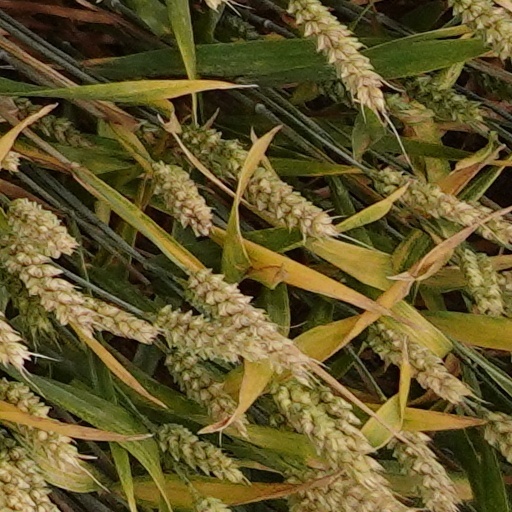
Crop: wheat